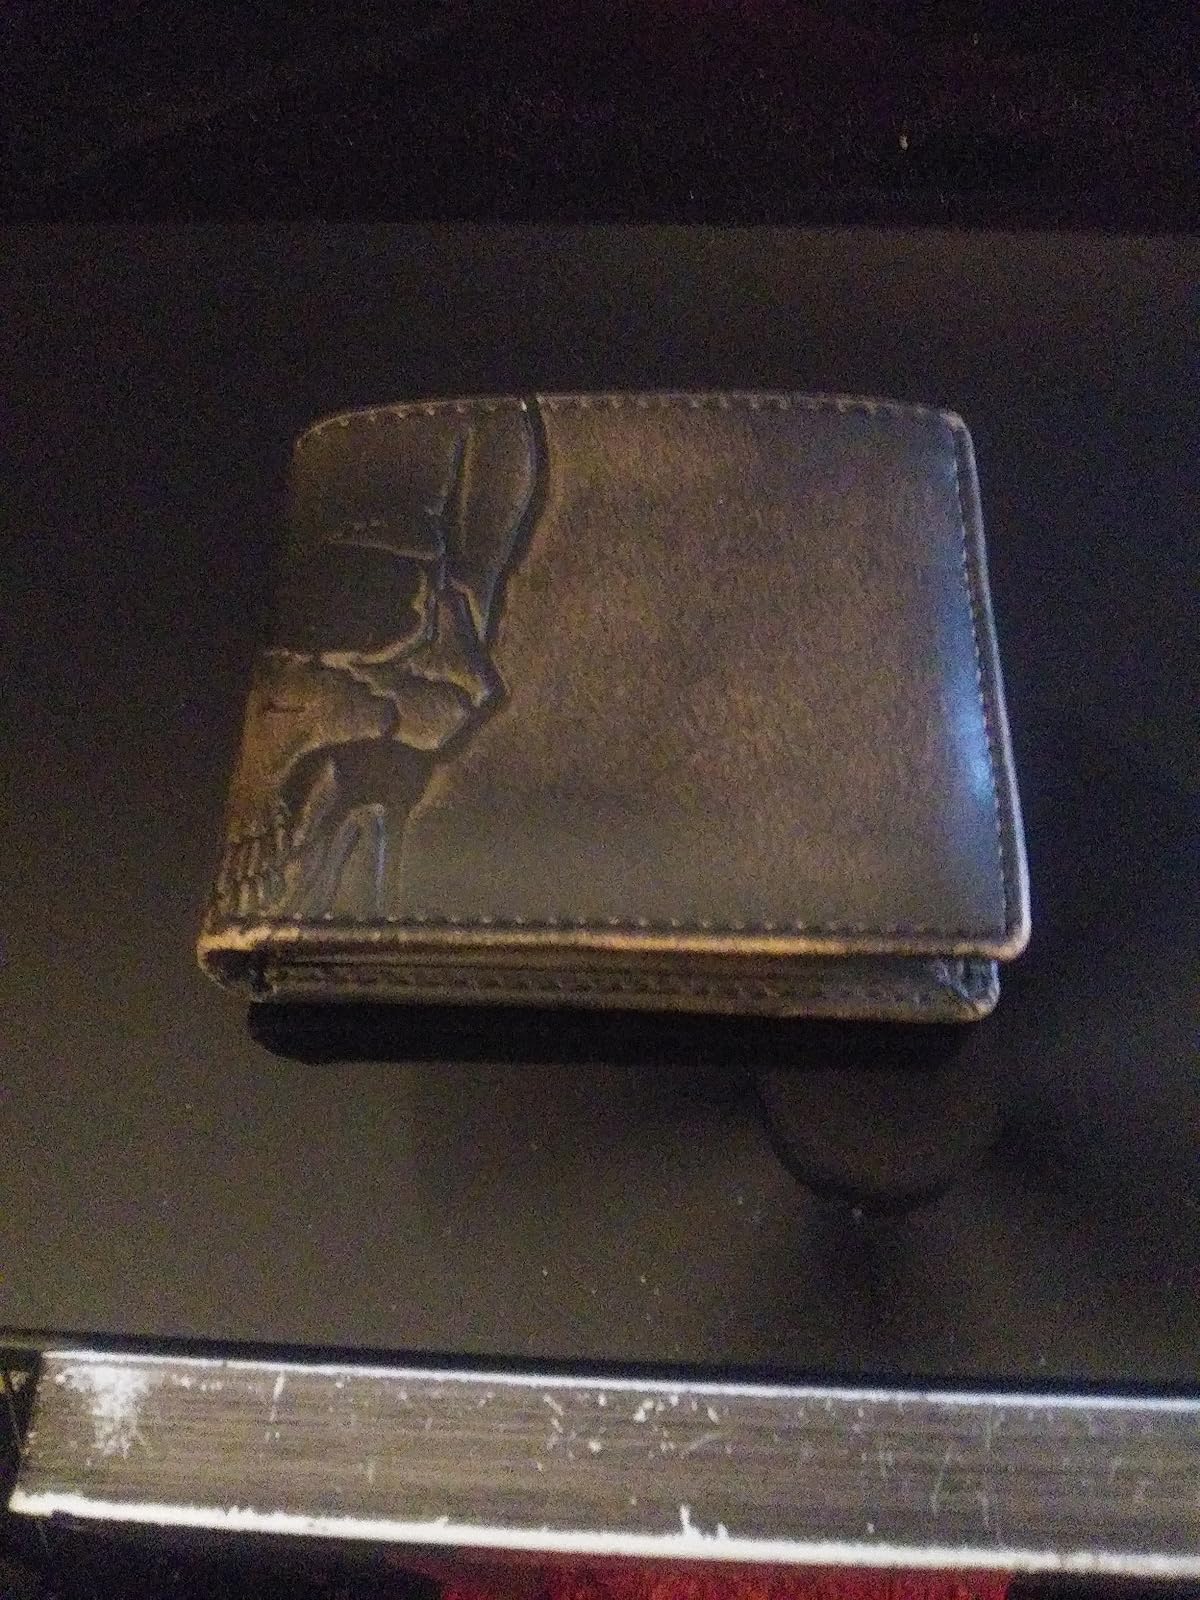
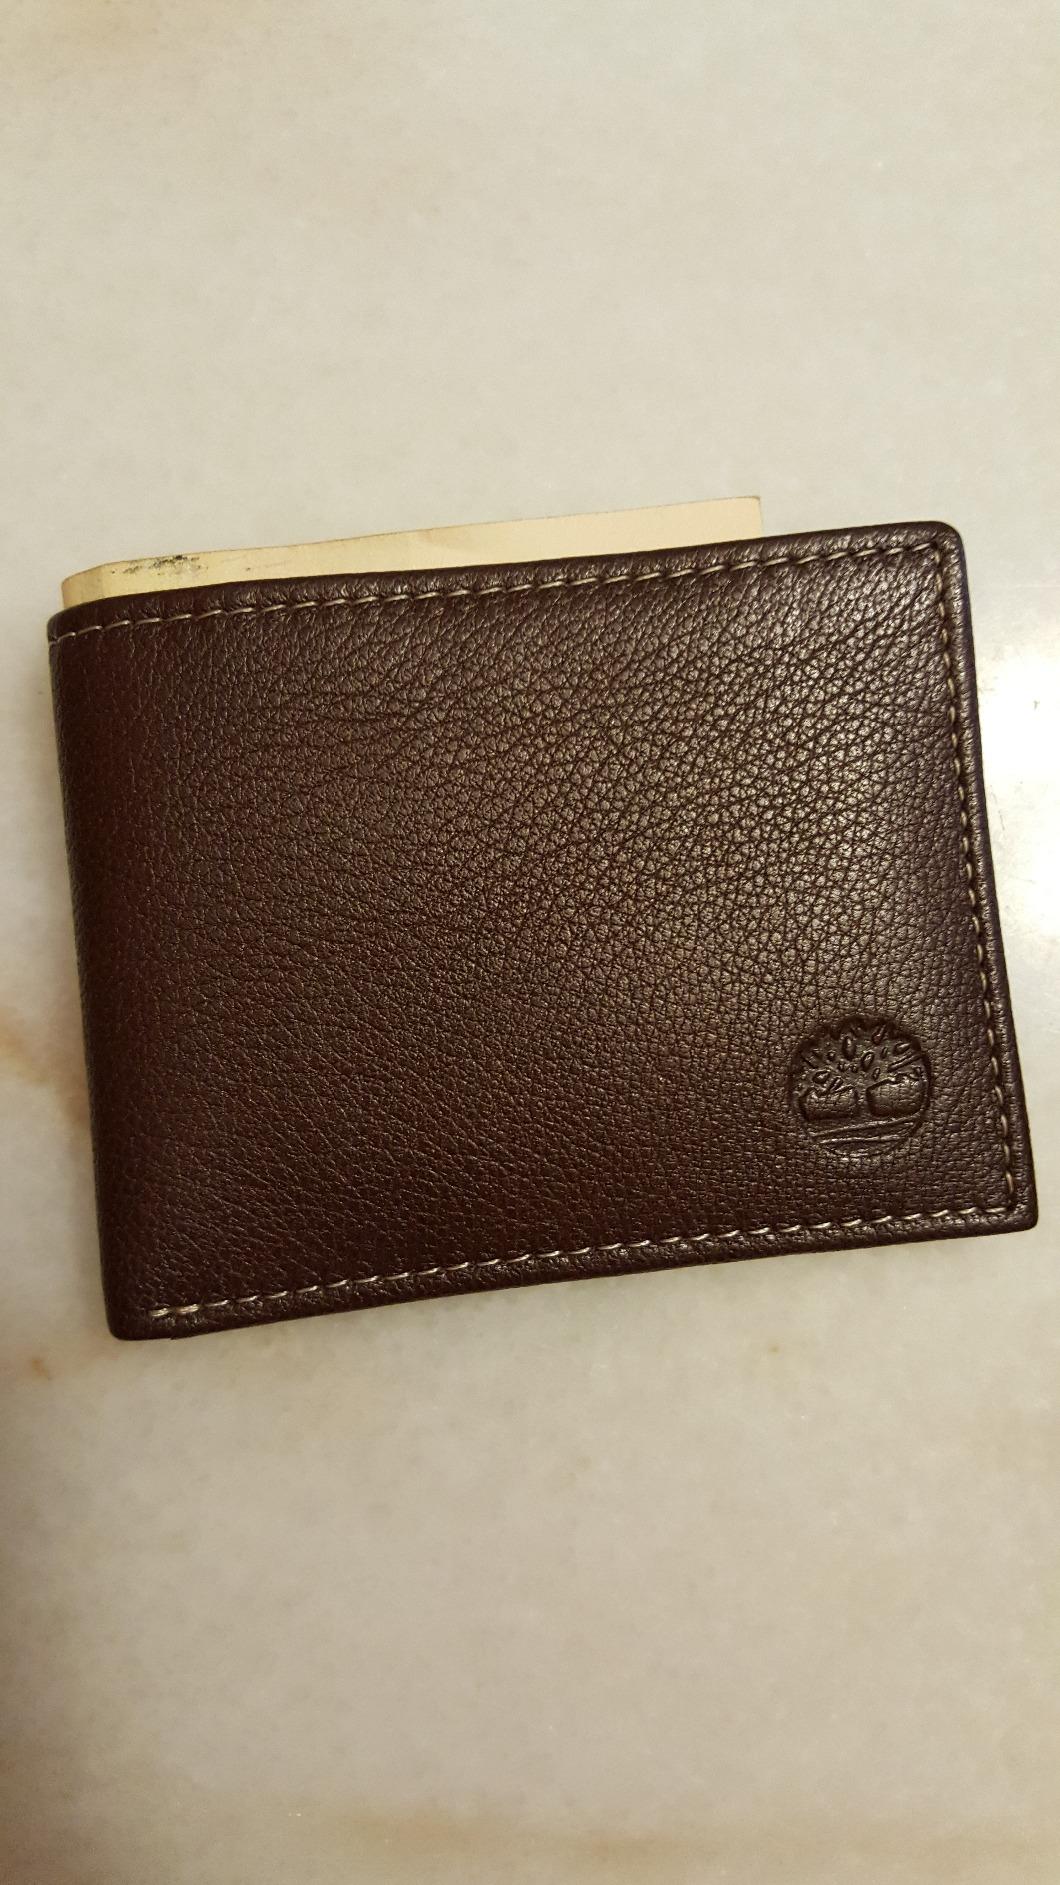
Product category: accessories_wallet
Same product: no